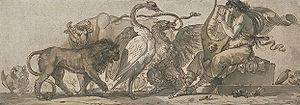
Giuseppe Cades est un peintre, un dessinateur, un sculpteur et un graveur italien de la seconde moitié du XVIIIᵉ siècle. Il jouit d'un grand succès en tant que dessinateur et décorateur, malgré une carrière assez brève, et reste l'une des grandes figures de la peinture romaine de la fin du XVIIIᵉ siècle. Giuseppe Cades illustre le passage du baroque tardif au néo-classicisme et peut même être perçu comme un précurseur du romantisme historiciste.